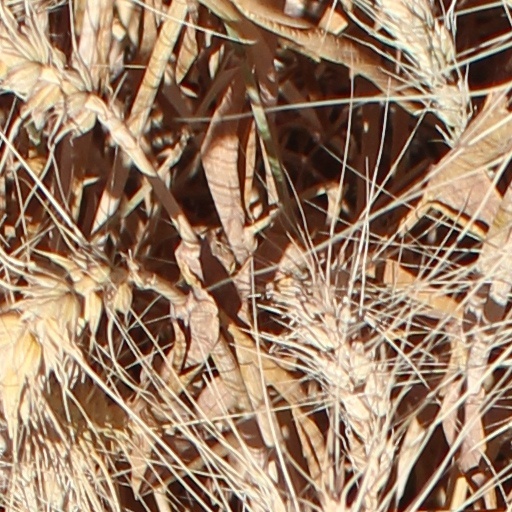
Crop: wheat